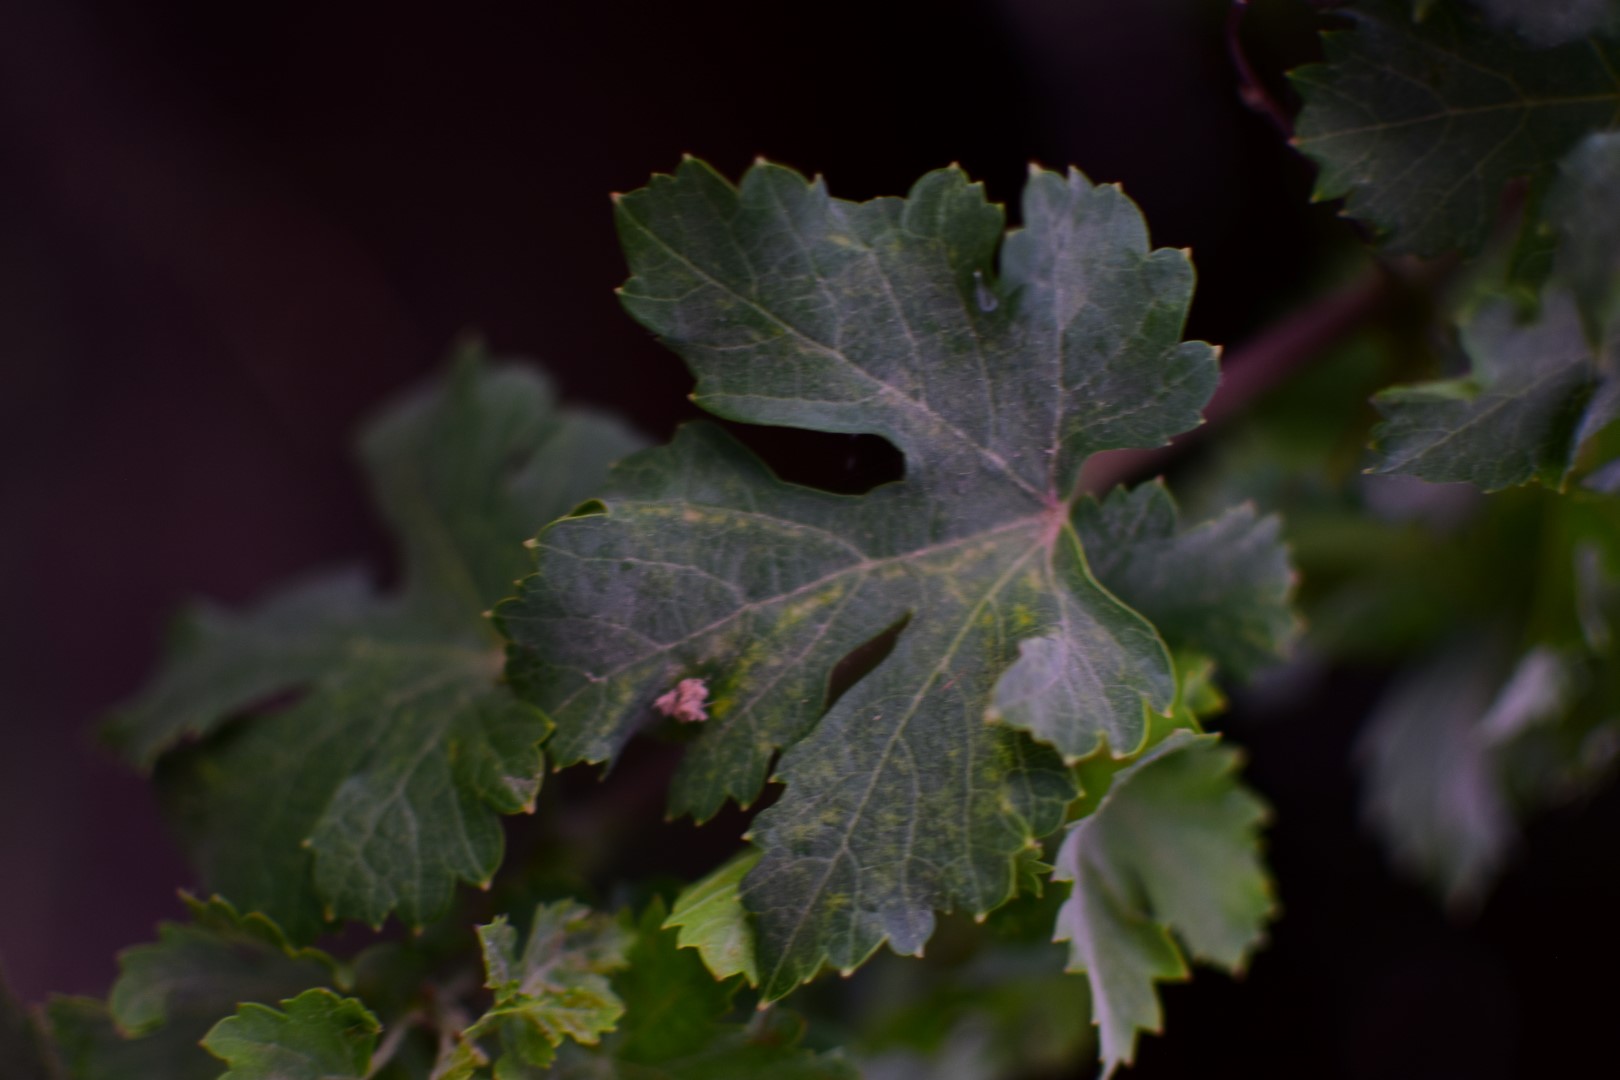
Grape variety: Aswud Balad